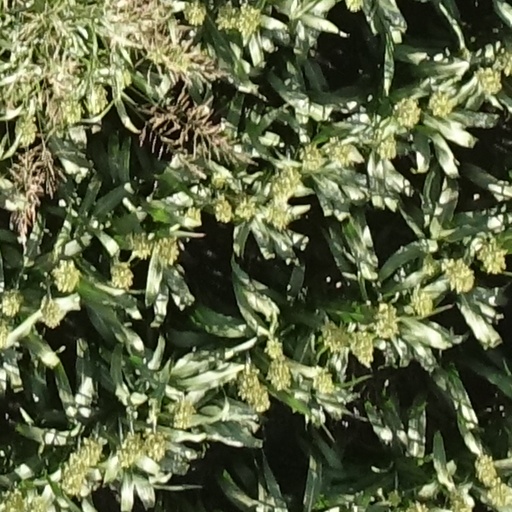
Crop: sorghum